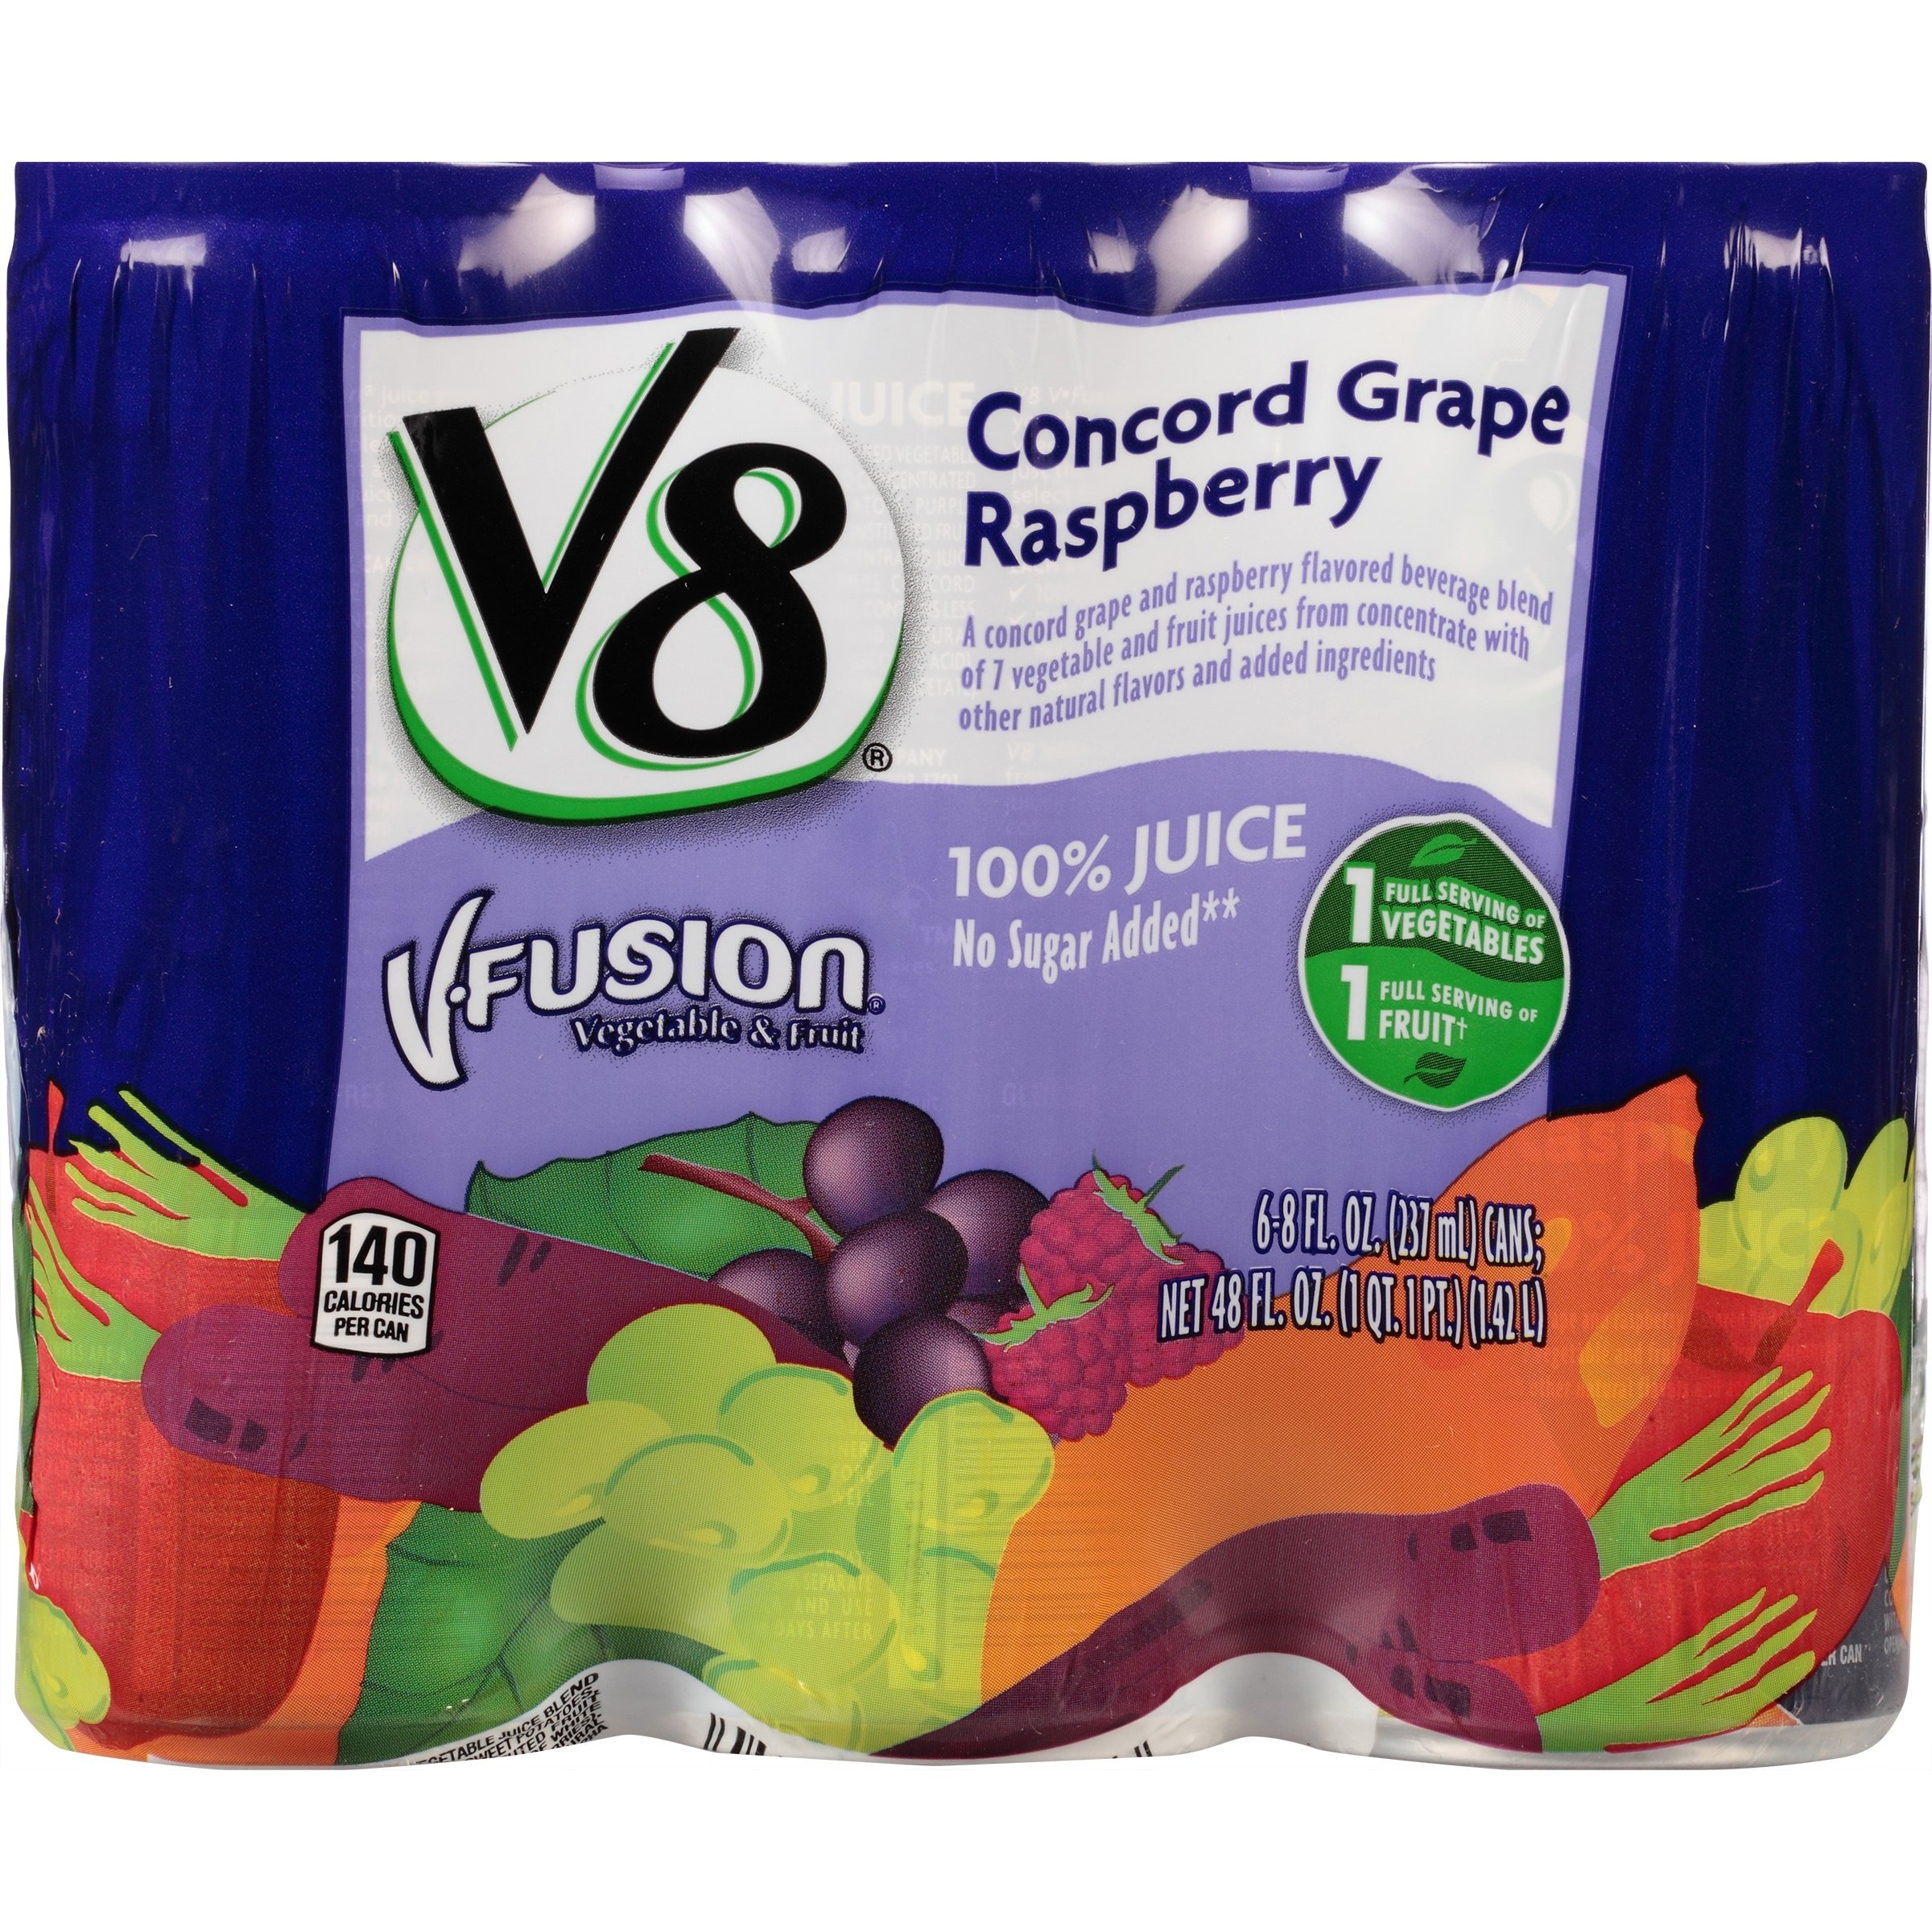
Item Name: V8 V-Fusion 100% Juice, Concord Grape Raspberry, 8 Ounce (Pack of 6)
Bullet Point 1: Good source of antioxidant vitamins A, C & E
Bullet Point 2: Gluten Free
Bullet Point 3: A concord grape & raspberry flavored beverage blend of 7 vegetable and fruit juices from concentrate with other natural flavors and added ingredients
Bullet Point 4: 1 full serving of vegetables and 1 full serving of fruit (8 fl. oz. juice provides 1/2 cup vegetables and 1/2 cup fruit). Dietary Guidelines recommend 2 1/2 cups of a variety of vegetables and 2 cups of fruit per day for a 2,000 calorie diet.
Bullet Point 5: 100% juice—no sugar added (Not a low calorie food—see nutrition panel for sugar and calorie content)
Value: 48.0
Unit: Fl Oz

Price: 9.5